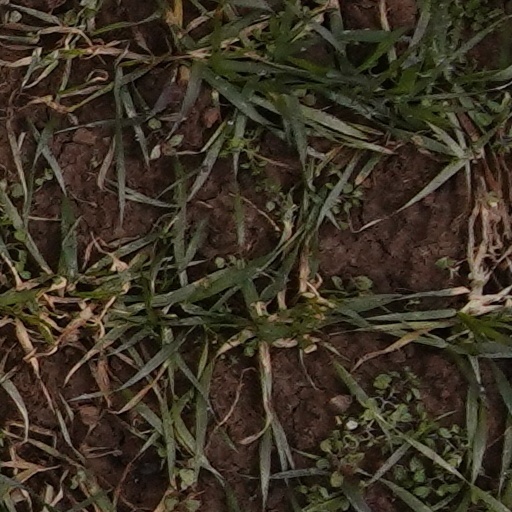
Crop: wheat